Matra Bagheera

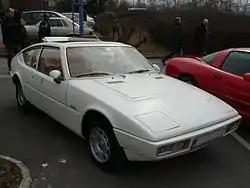
Bagheera Courrèges

Early in 1974 the German Magazine Auto, Motor und Sport tested a 1294 cc Bagheera and compared it to its closest competitors in the market. The car's light weight served it well in the performance comparisons: a top speed of 186.5 km/h (116 mph) was recorded against 176.5 km/h (110 mph) for an Alfa Romeo GT 1300 Junior, despite the Alfa's claim of an extra 3 bhp. The French car's acceleration also bettered the Italian's, taking 12.2 seconds to reach 100 km/h (62 mph) against the Alfa's 13.5 seconds. The Matra-Simca's DM 14,198 price tag was somewhat lower than the DM 14,490 listed for the Alfa Romeo, although both were undercut on price by models from mass market producers such as the 1900 cc Opel Manta SR at DM 13,990.